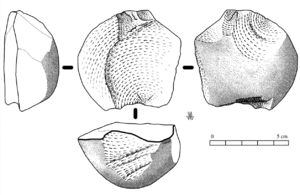
Nucléus Kombewa acheuléen en quartzite, originaire d'un gisement de surface de la province de Valladolid (Espagne), dans la vallée du Duero.